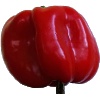
Label: Pepper Red 1